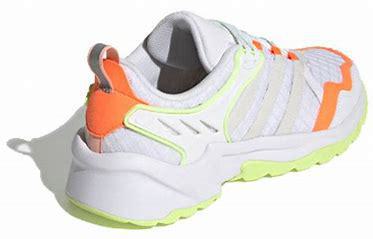
Brand: adidas
Model: neo Adidas NEO 20 20 FX